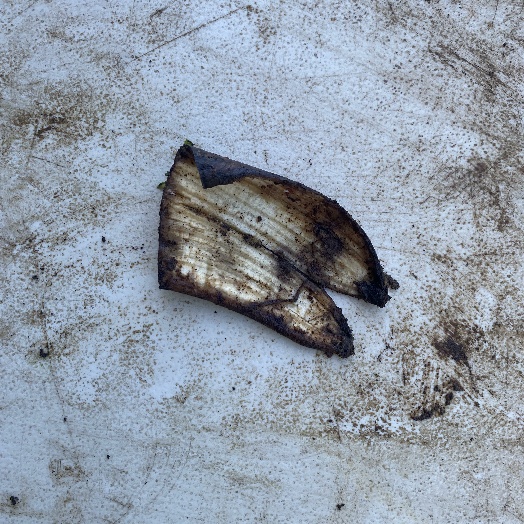
Label: generalcompost